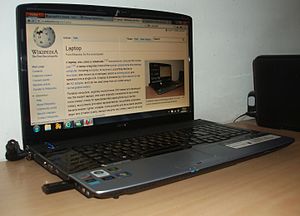
Bærbar computer
Acer Aspire 8920.
En bærbar computer er en personlig computer, der på grund af sin størrelse og vægt let kan transporteres. En bærbar computer kan fungere både med strømforsyning fra lysnettet og fra sit eget genopladelige batteri.